Goethals Bridge (1928–2017)

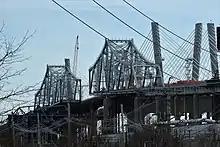
Bridge partially demolished, January 2018

A steel truss cantilever design by John Alexander Low Waddell, who also designed the Outerbridge Crossing. The bridge's 672 ft (205 m) long central span, 7,109 feet (2,168 m) long in total, 62 feet (19 m) wide, had a clearance of 135 feet (41.1 m) and carried four lanes for traffic. The Port Authority had $3 million of state money and raised $14 million in bonds to build the Goethals Bridge and the Outerbridge Crossing; the Goethals Bridge's construction began on September 1, 1925 and cost $7.2 million. It and the Outerbridge Crossing opened on June 29, 1928. The Goethals Bridge replaced three ferries and is the immediate neighbor of the Arthur Kill Rail Bridge. Its unusually high mid-span height was a requirement of the New Jersey ports.